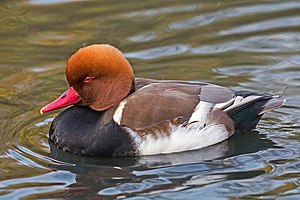
Rødhovedet and
Han
Han
Rødhovedet and er en fugl i familien af egentlige andefugle. Arten har sin hovedudbredelse i Middelhavslandene, Rusland og Centralasien. Hannen kendes på sit røde næb og rødbrune hoved, mens hunnen er gråbrun med mørk kalot. Den forekommer i vegetationsrige søer eller brakvandsområder med klart vand, hvor den dykker efter bundplanter og smådyr eller søger sin føde i overfladen.